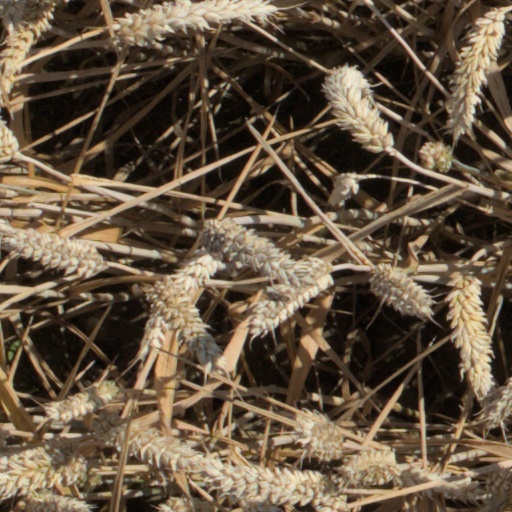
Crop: wheat